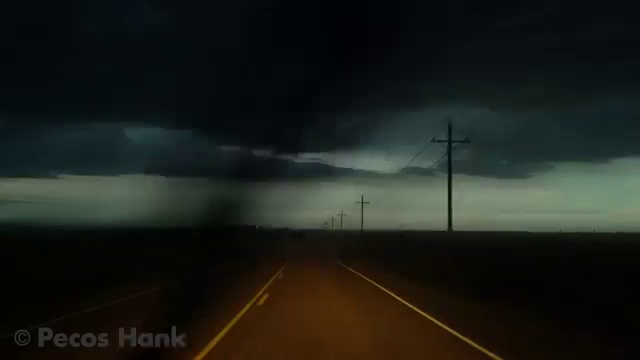
Fire: no
Smoke: no